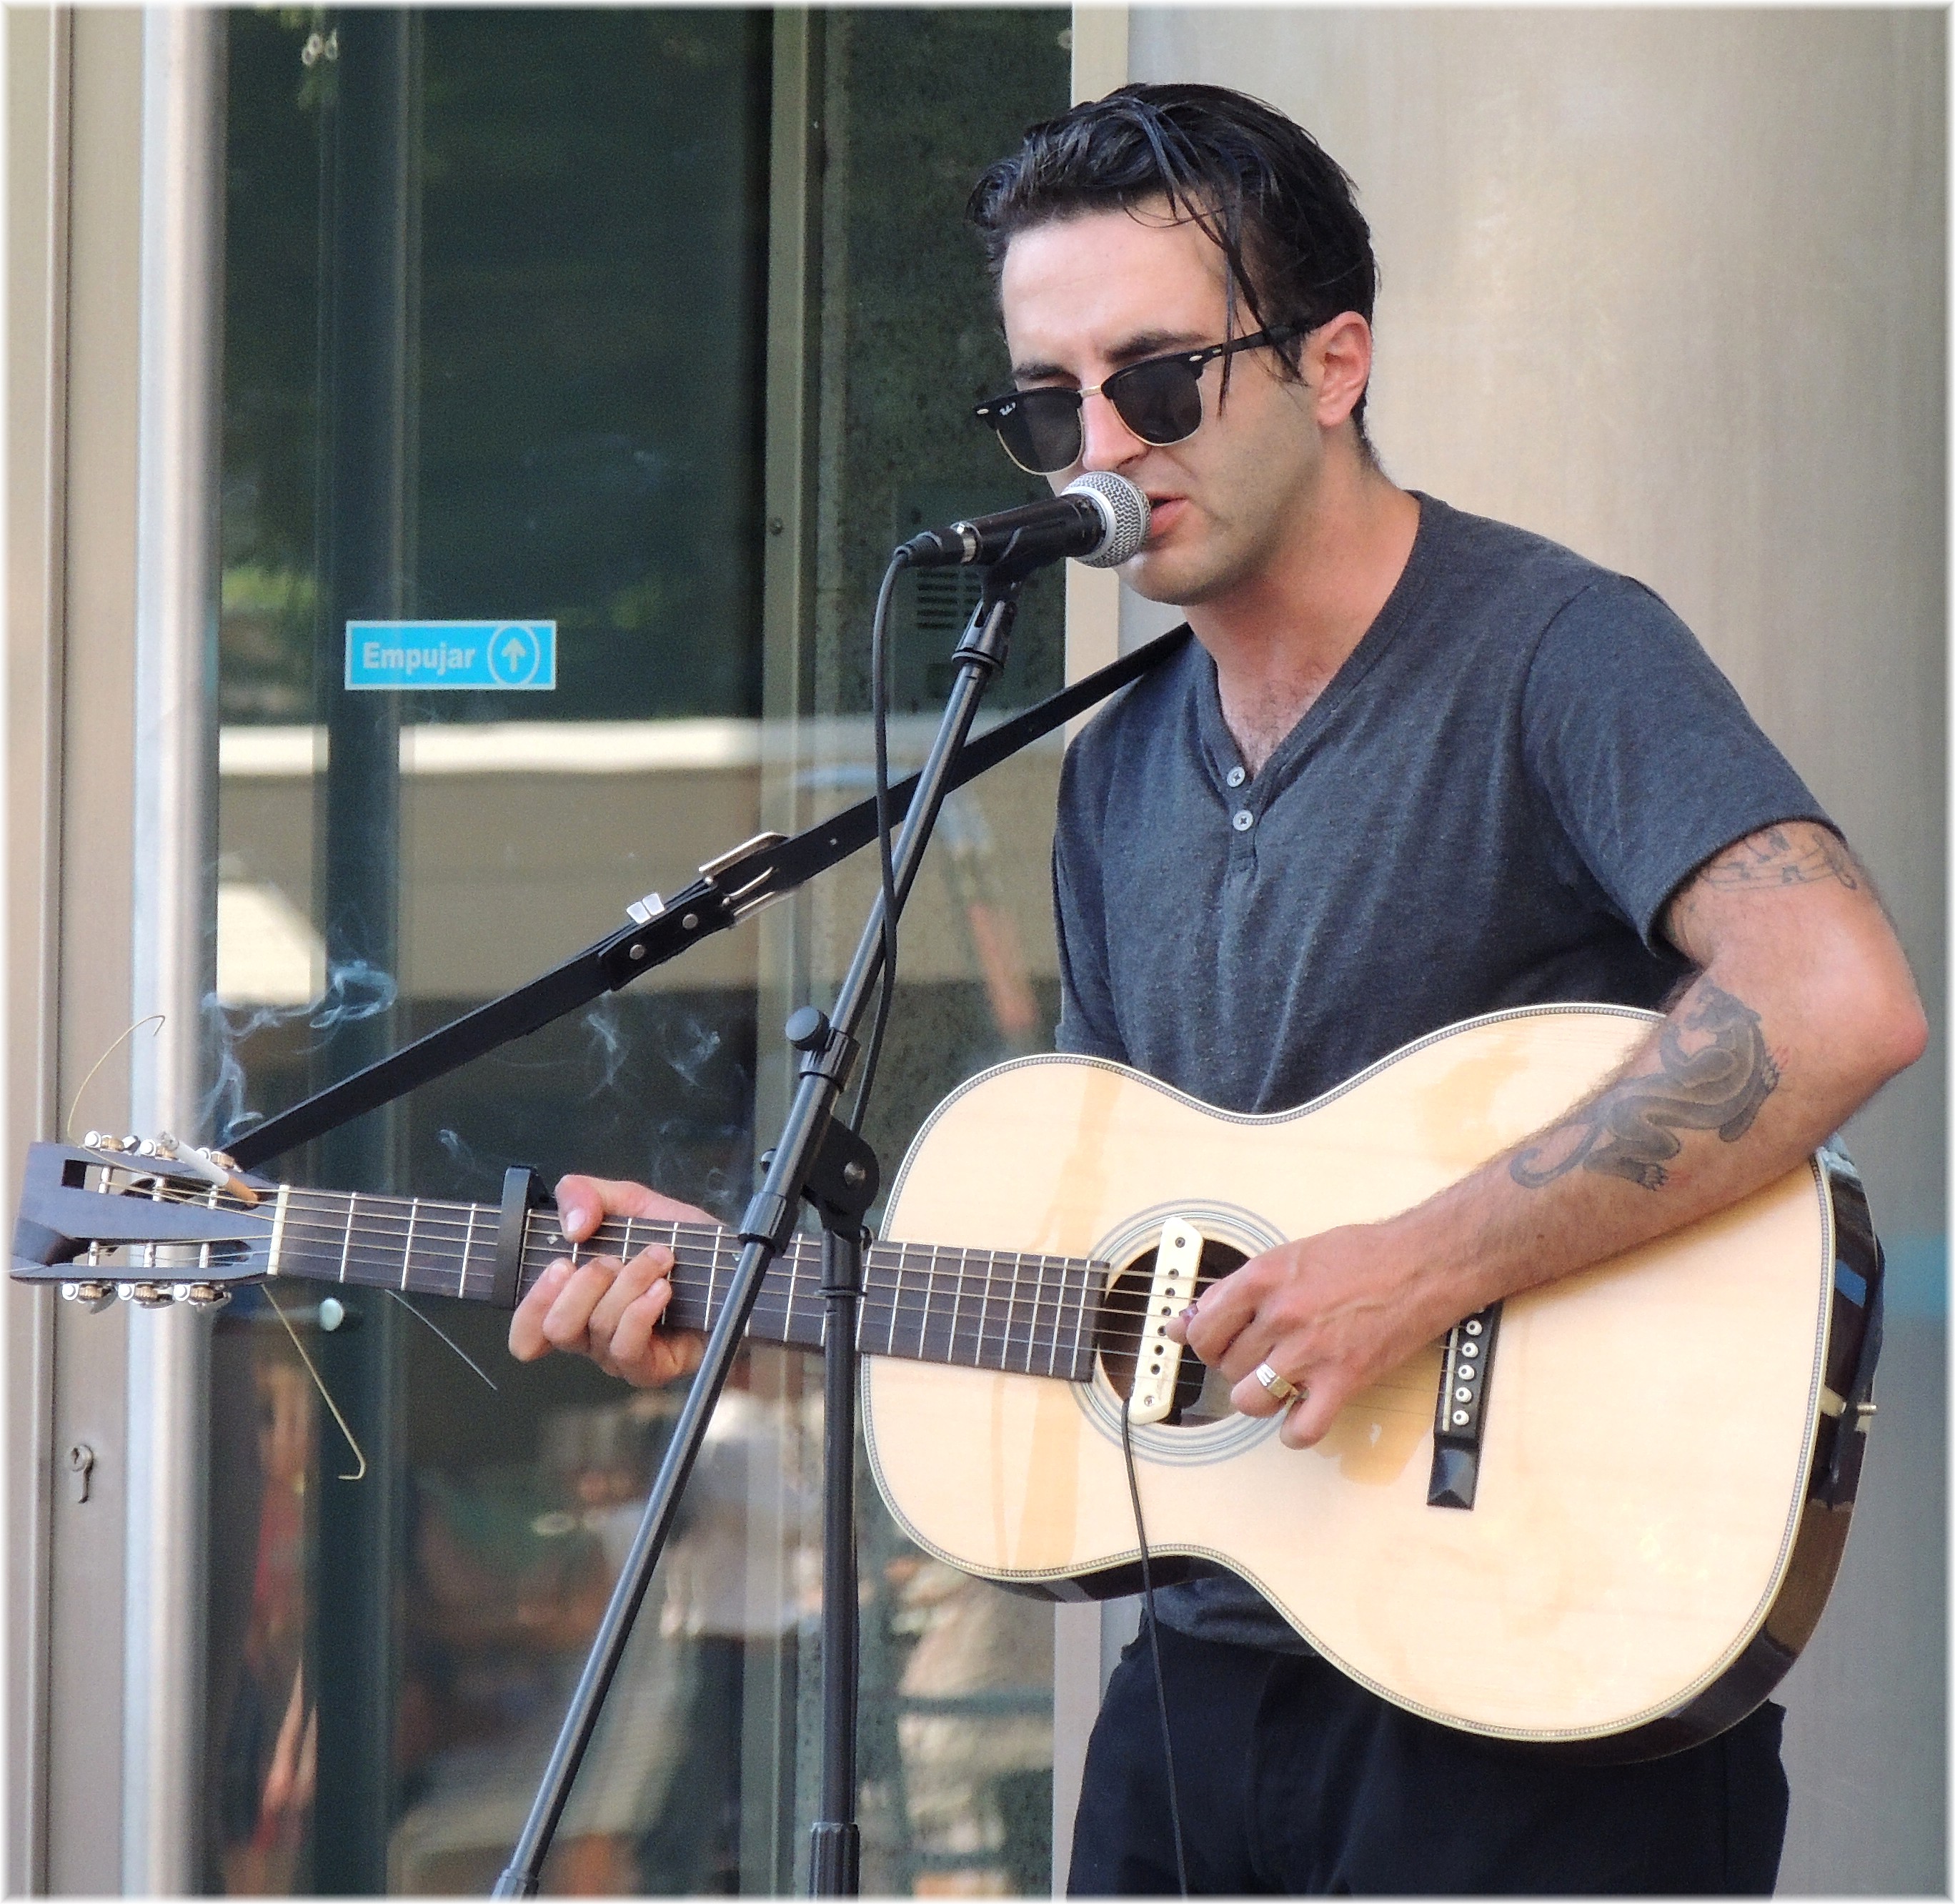
music, guitar, musician, performance, bassist, singing, guitarist, drums, bass guitar, entertainment, singer songwriter, string instrument, plucked string instruments